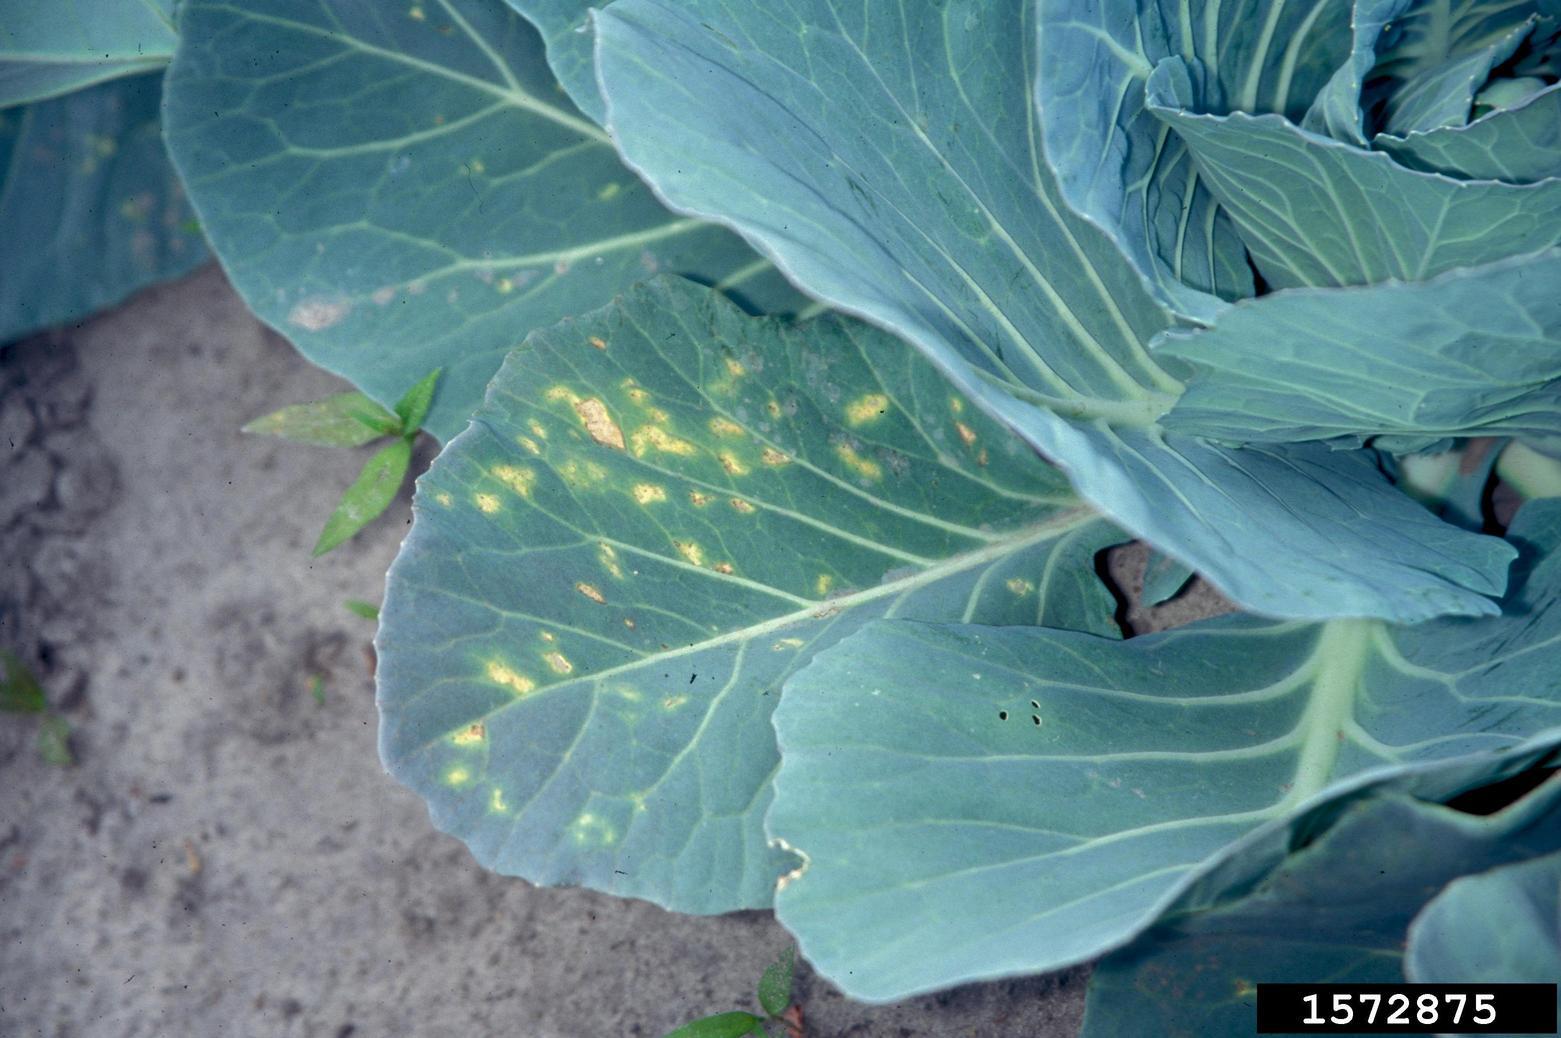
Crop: unknown
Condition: cabbage_cabbage_downy_mildew